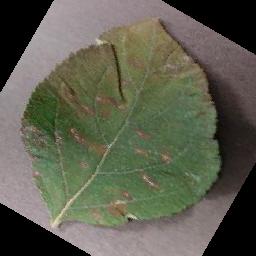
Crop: apple
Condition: cedar_rust